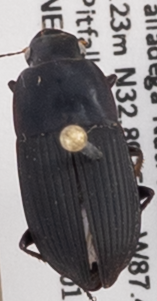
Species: Anisodactylus haplomus
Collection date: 2019-04-17
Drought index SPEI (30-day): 0.312
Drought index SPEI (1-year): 1.13
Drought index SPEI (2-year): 1.69